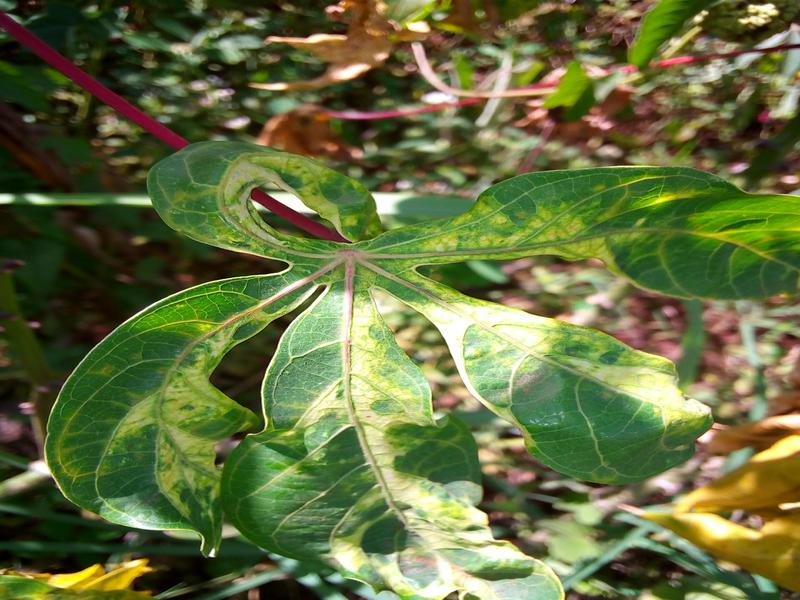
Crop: cassava
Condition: mosaic_disease